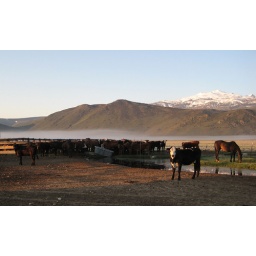
Bright clear day. A little haze of fog on the ground in the distance.